Describe the emotion expressed in this image:  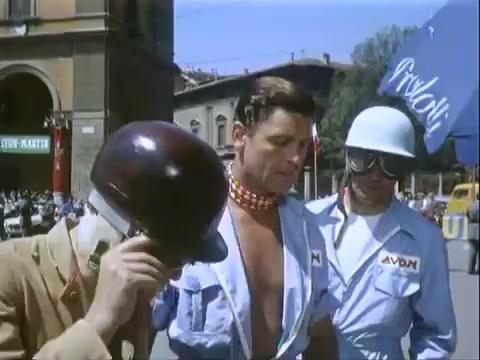
This person displays Pain, valence and arousal with low intensity.